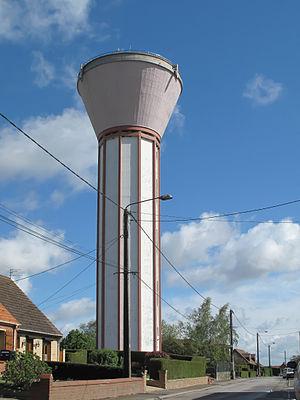
Eecke, château d'eau
Eecke est une commune française située dans le département du Nord, en région Hauts-de-France.